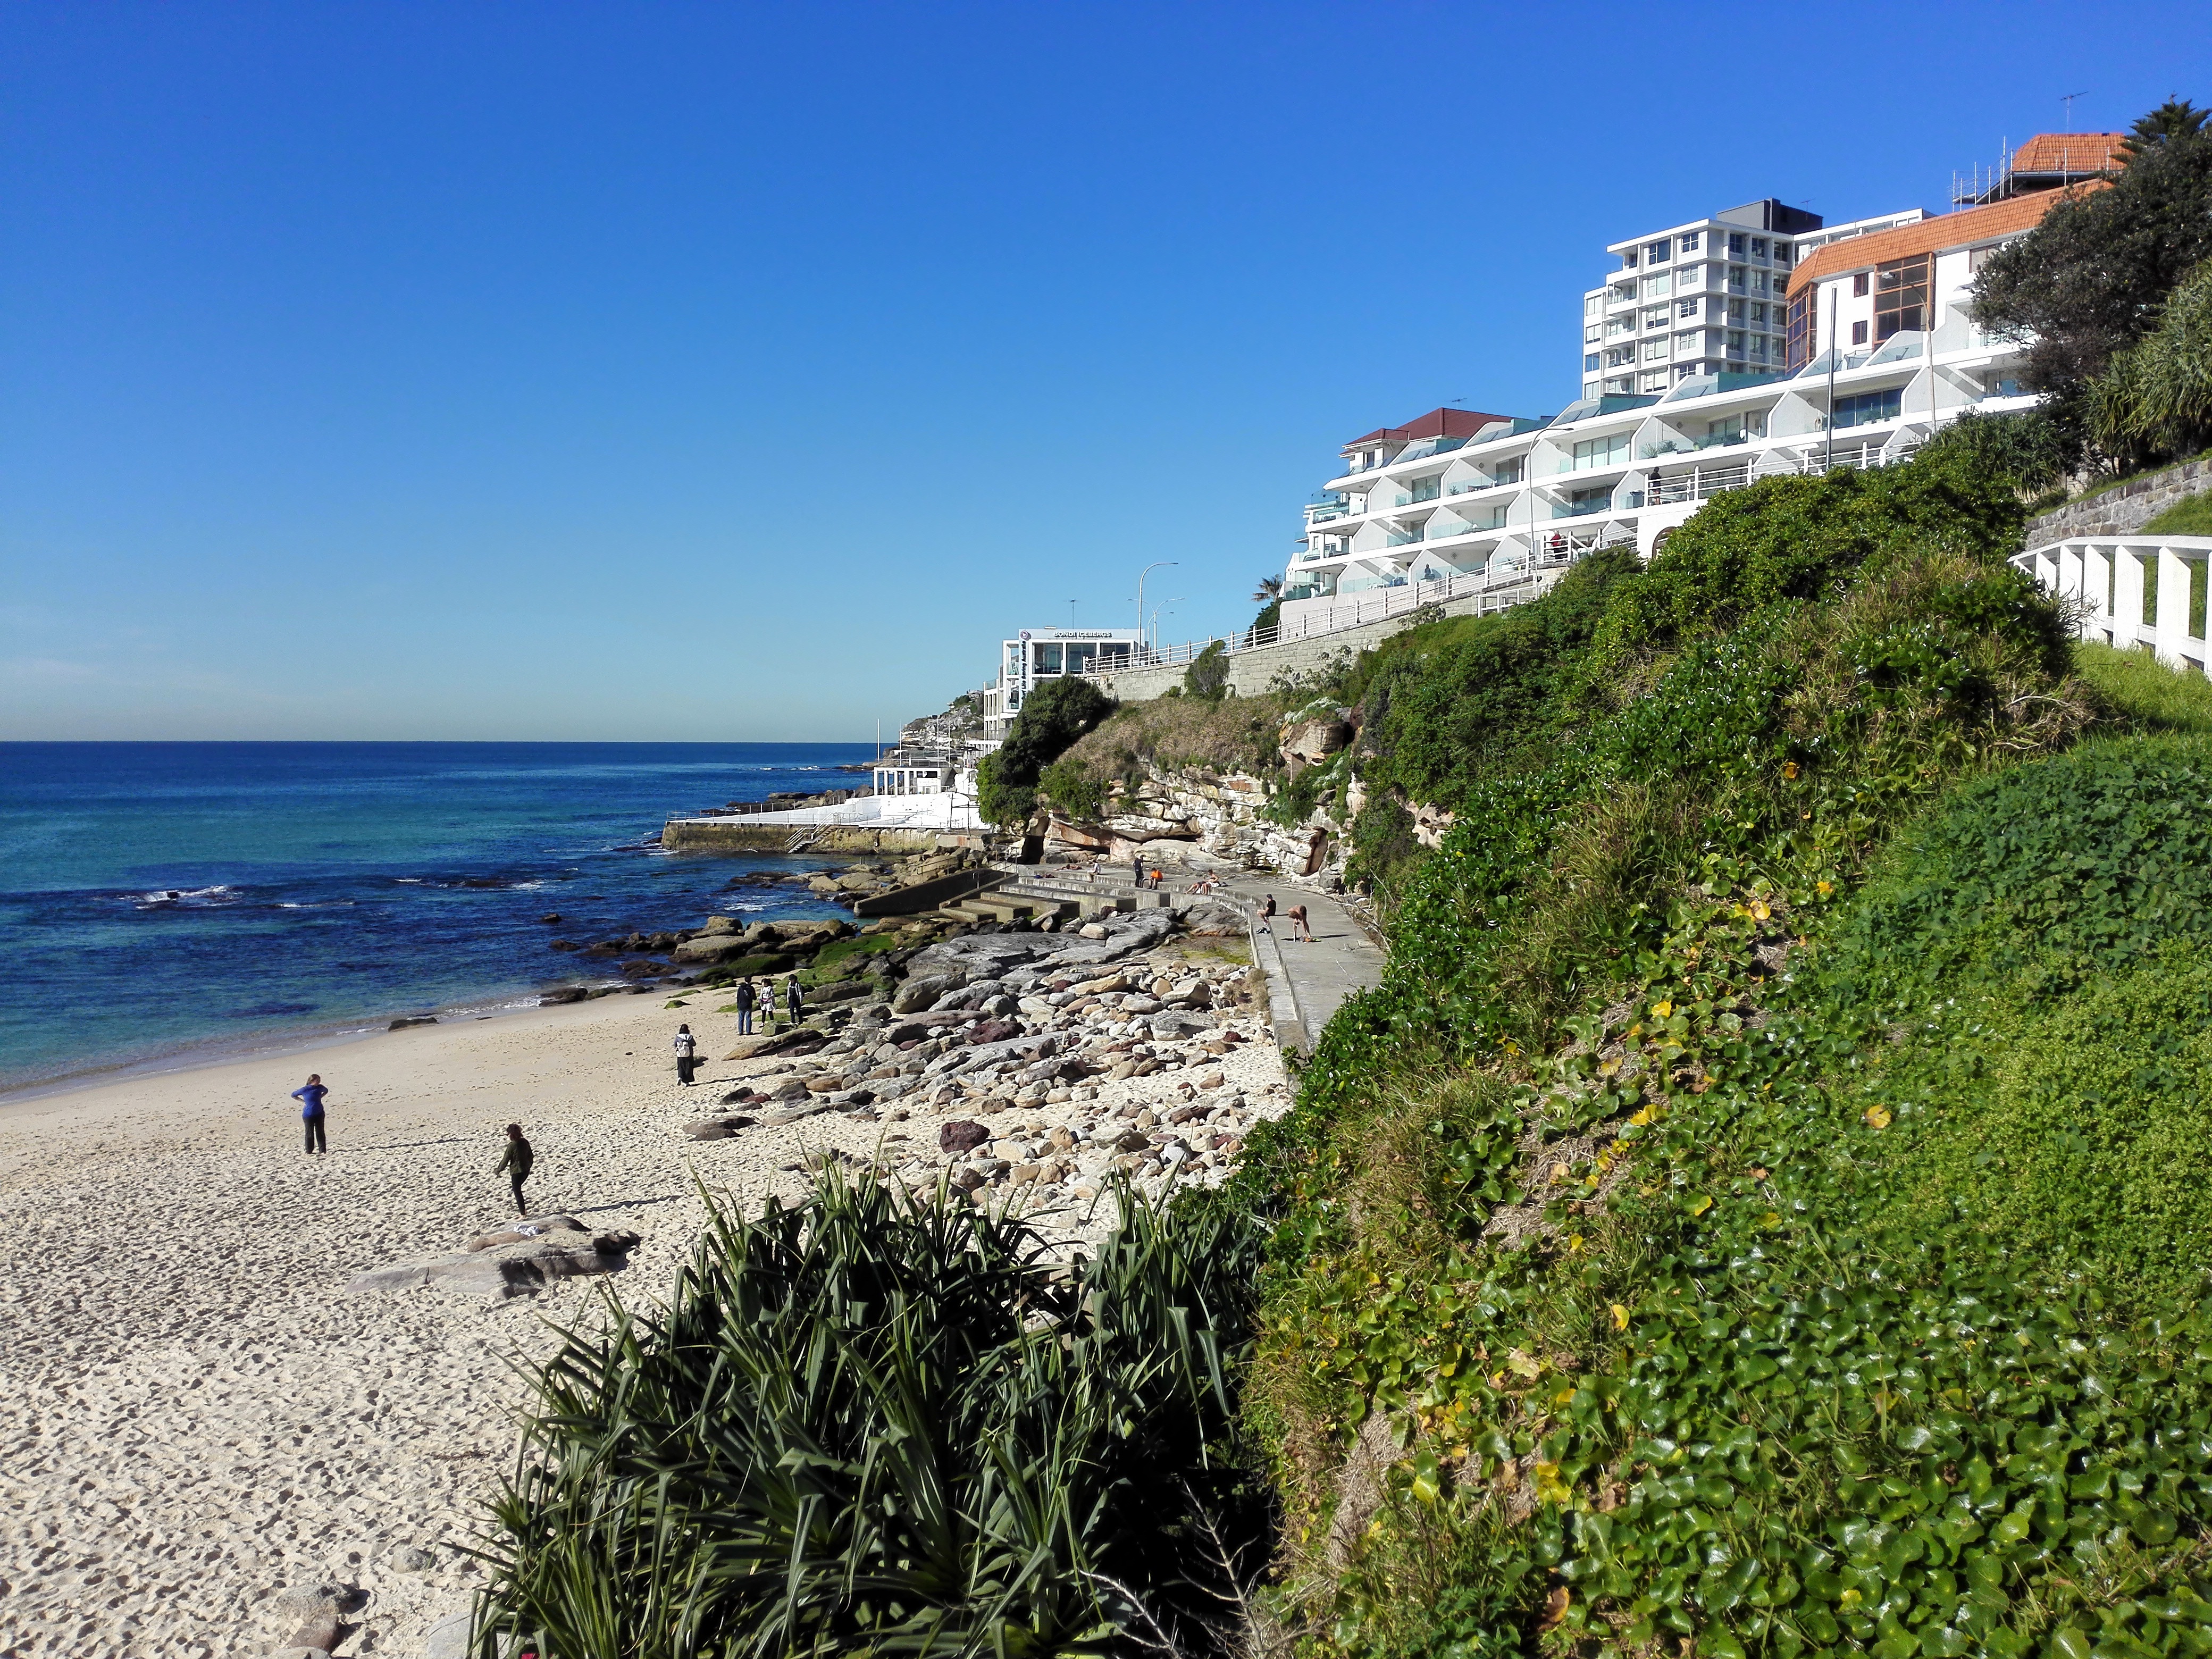
beach, sea, coast, ocean, shore, vacation, cliff, cove, sydney, holiday, bay, landmark, tourism, terrain, body of water, cape, bondi, landform, geographical feature